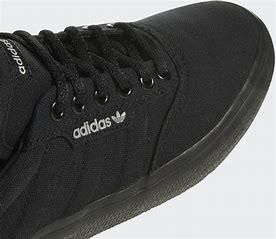
Brand: Adidas
Model: 3MC